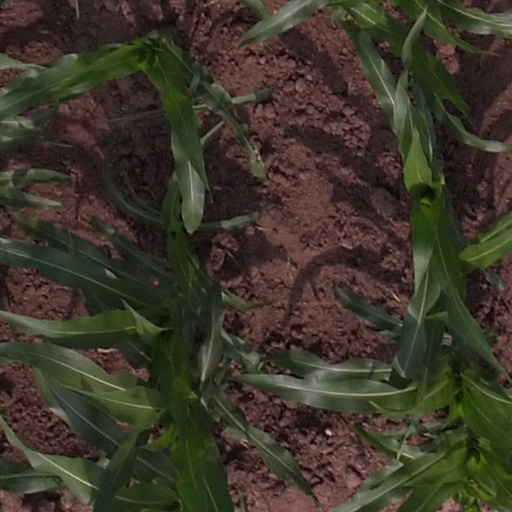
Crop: maize; corn